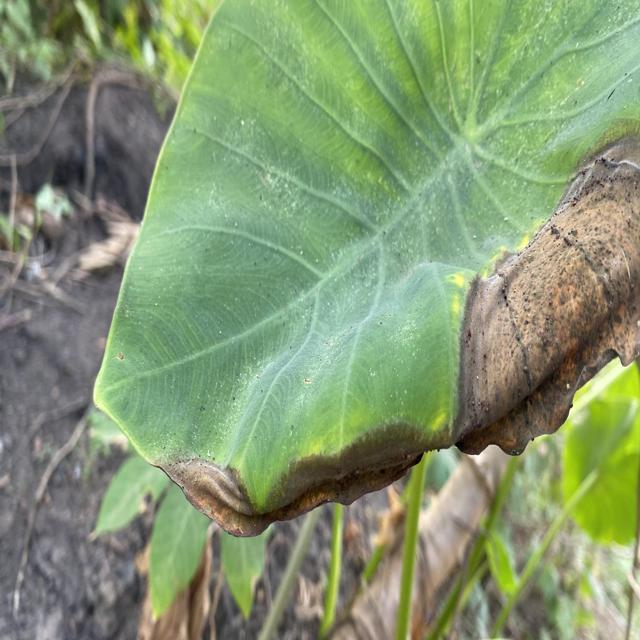
Label: Late_Blight